Cambridge University Press

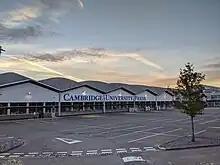
Cambridge University Press building in Cambridge

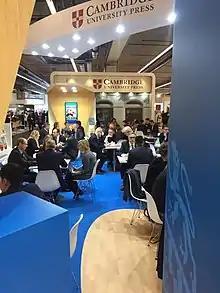
CUP stand at the Frankfurt Book Fair 2018

Cambridge University Press was the oldest university press in the world. It originated from letters patent granted to the University of Cambridge by Henry VIII in 1534. Cambridge was one of the two privileged presses (the other being Oxford University Press). Authors published by Cambridge have included John Milton, William Harvey, Isaac Newton, Bertrand Russell, and Stephen Hawking.